525 North Tryon

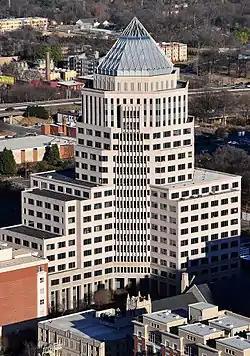

525 North Tryon (also known as Odell Plaza) is a office highrise located in the city of Charlotte, North Carolina. It is the 25th tallest building in Charlotte, and the 33rd tallest in North Carolina. It was built in 1999 and has 19 floors and . The building also includes a 607-car below-grade parking garage.